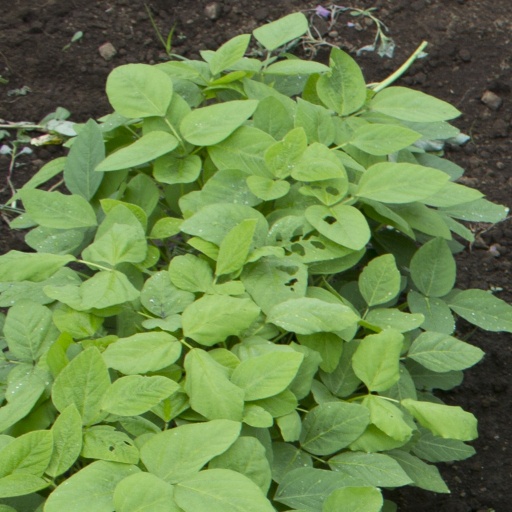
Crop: soybean